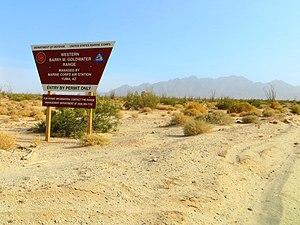
Wellton est une ville américaine située dans le comté de Yuma en Arizona.